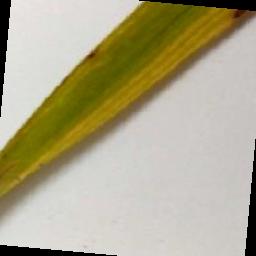
Label: Rice___Brown_Spot